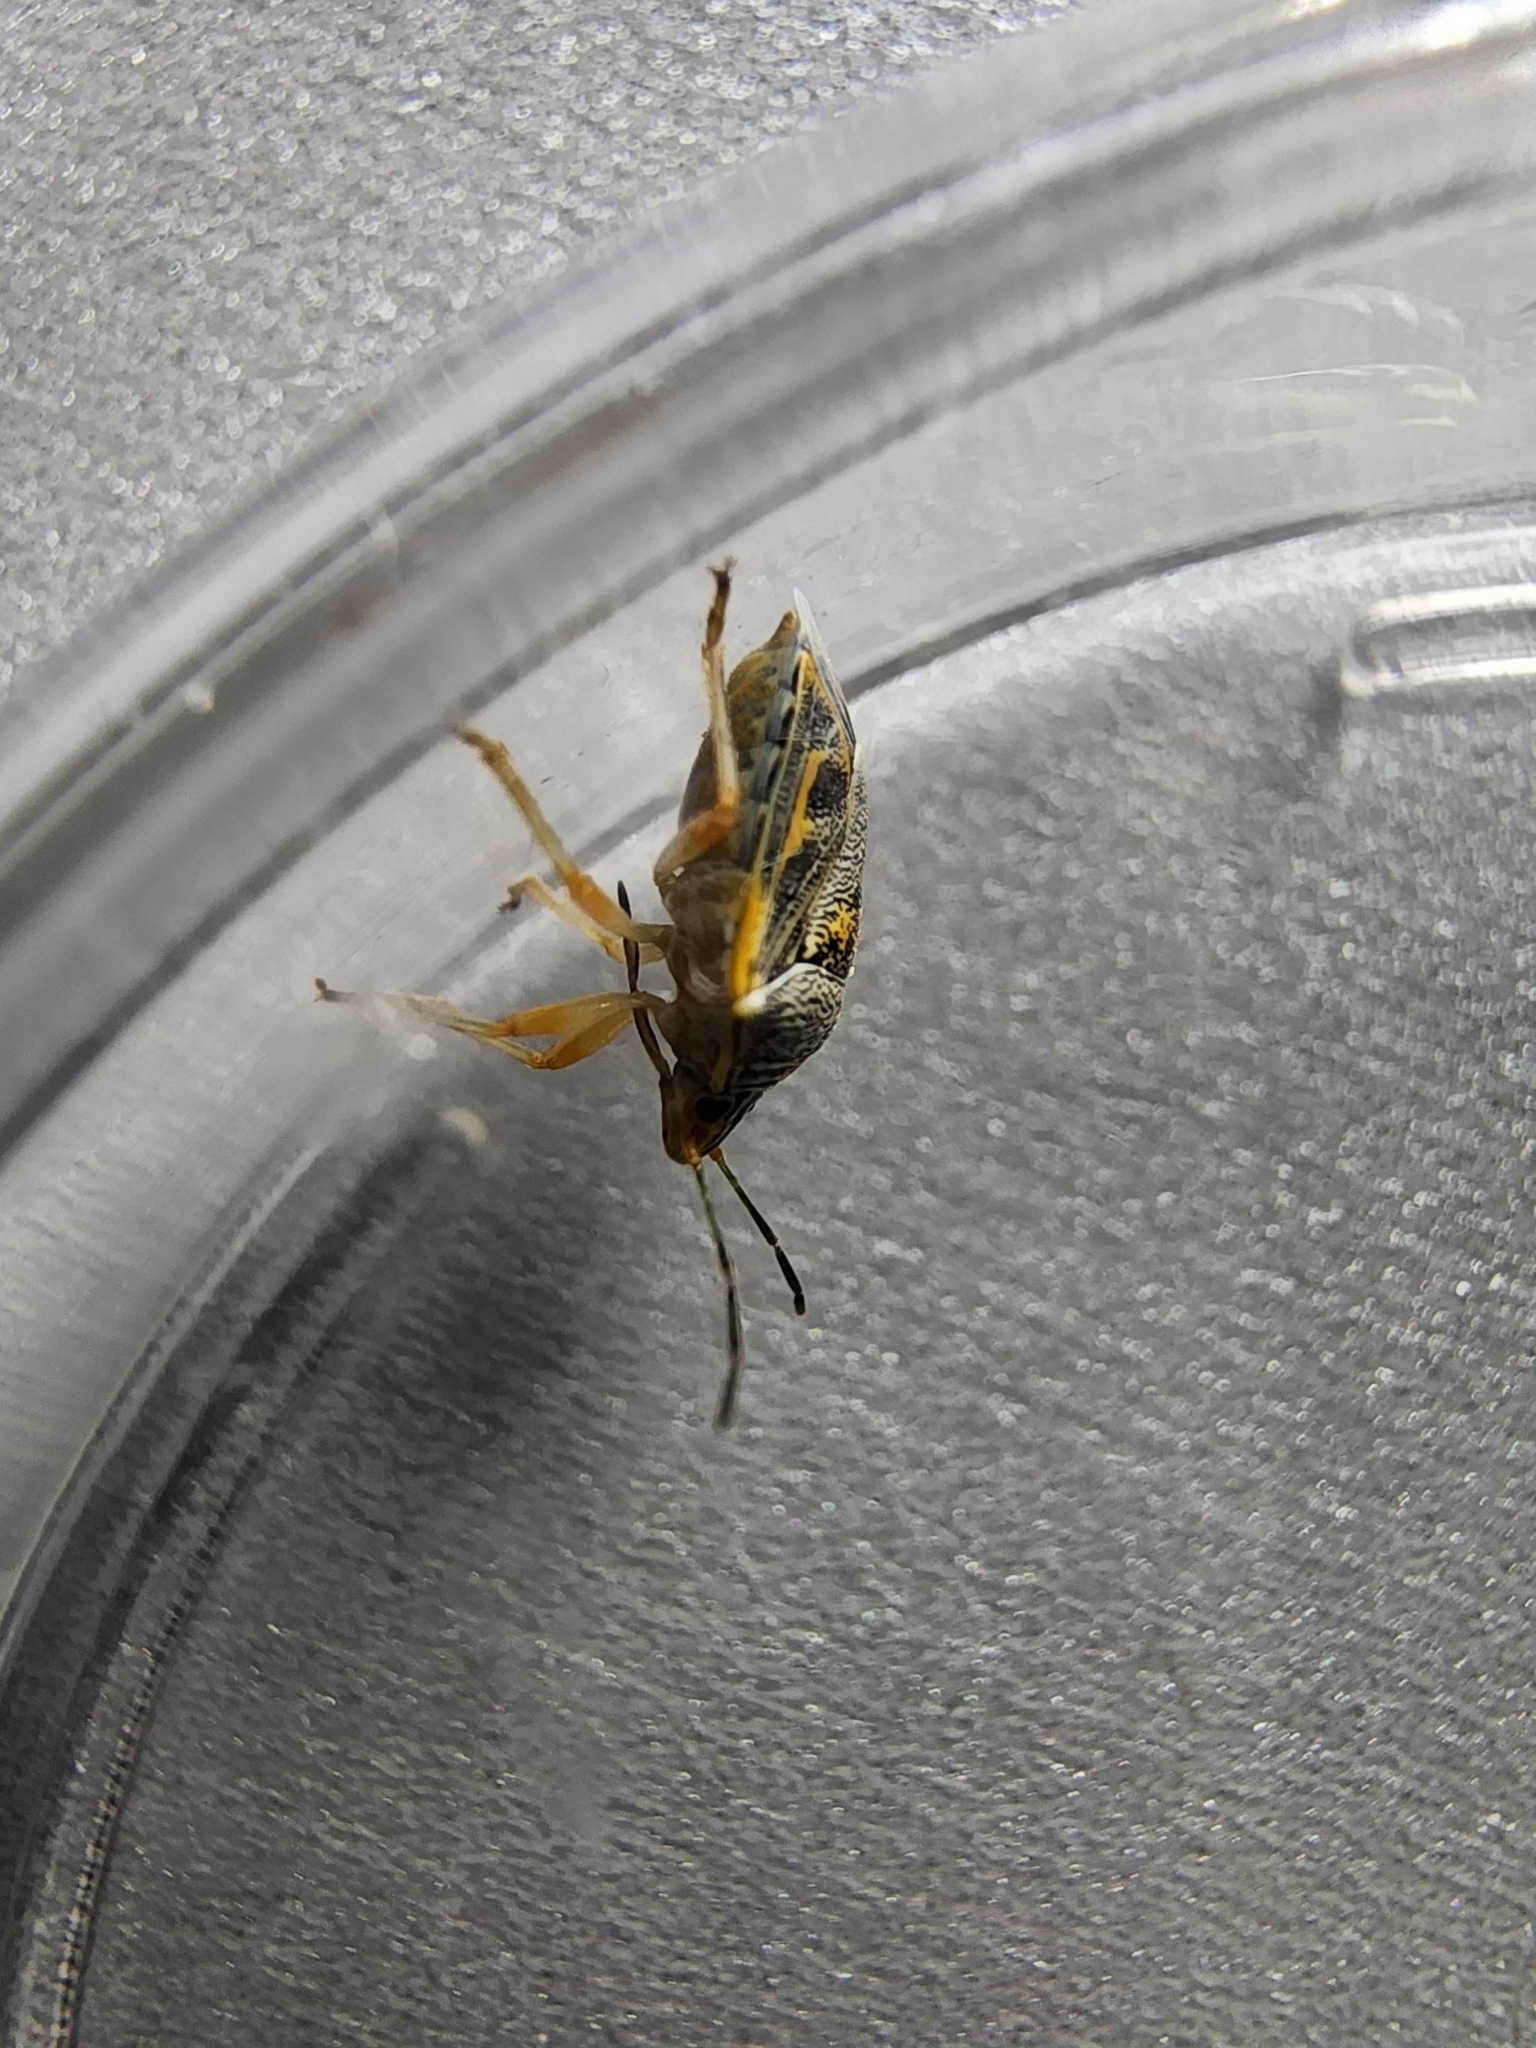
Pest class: stink_bug